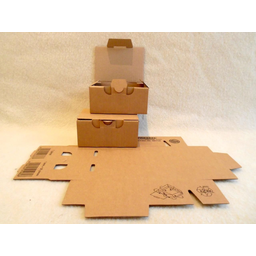
Label: cardboard